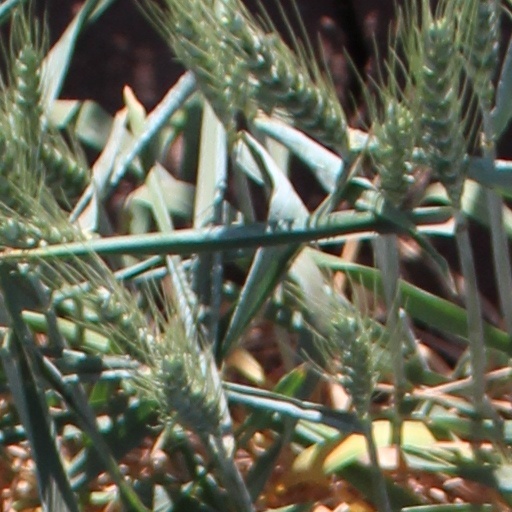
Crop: wheat